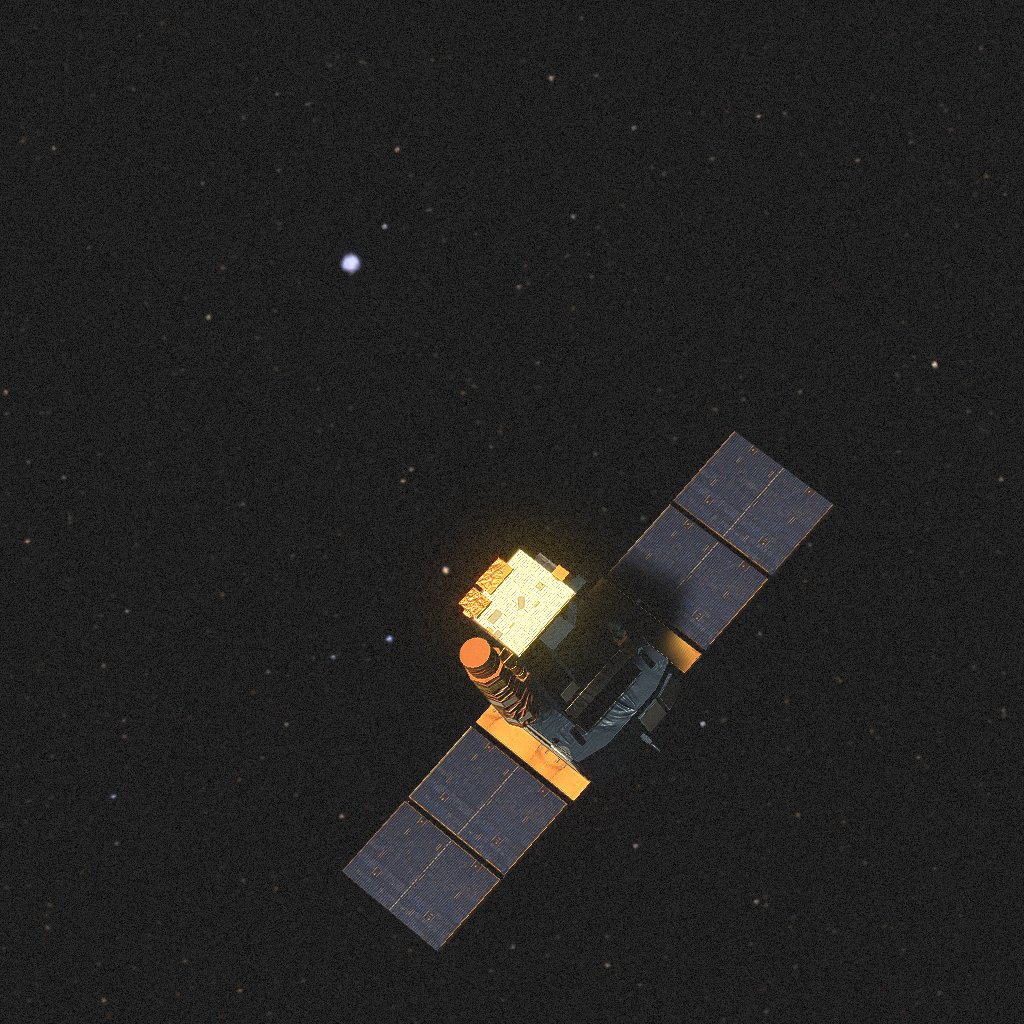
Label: soho